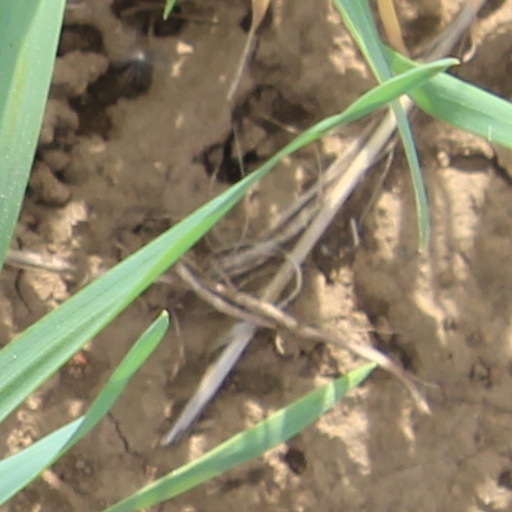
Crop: wheat